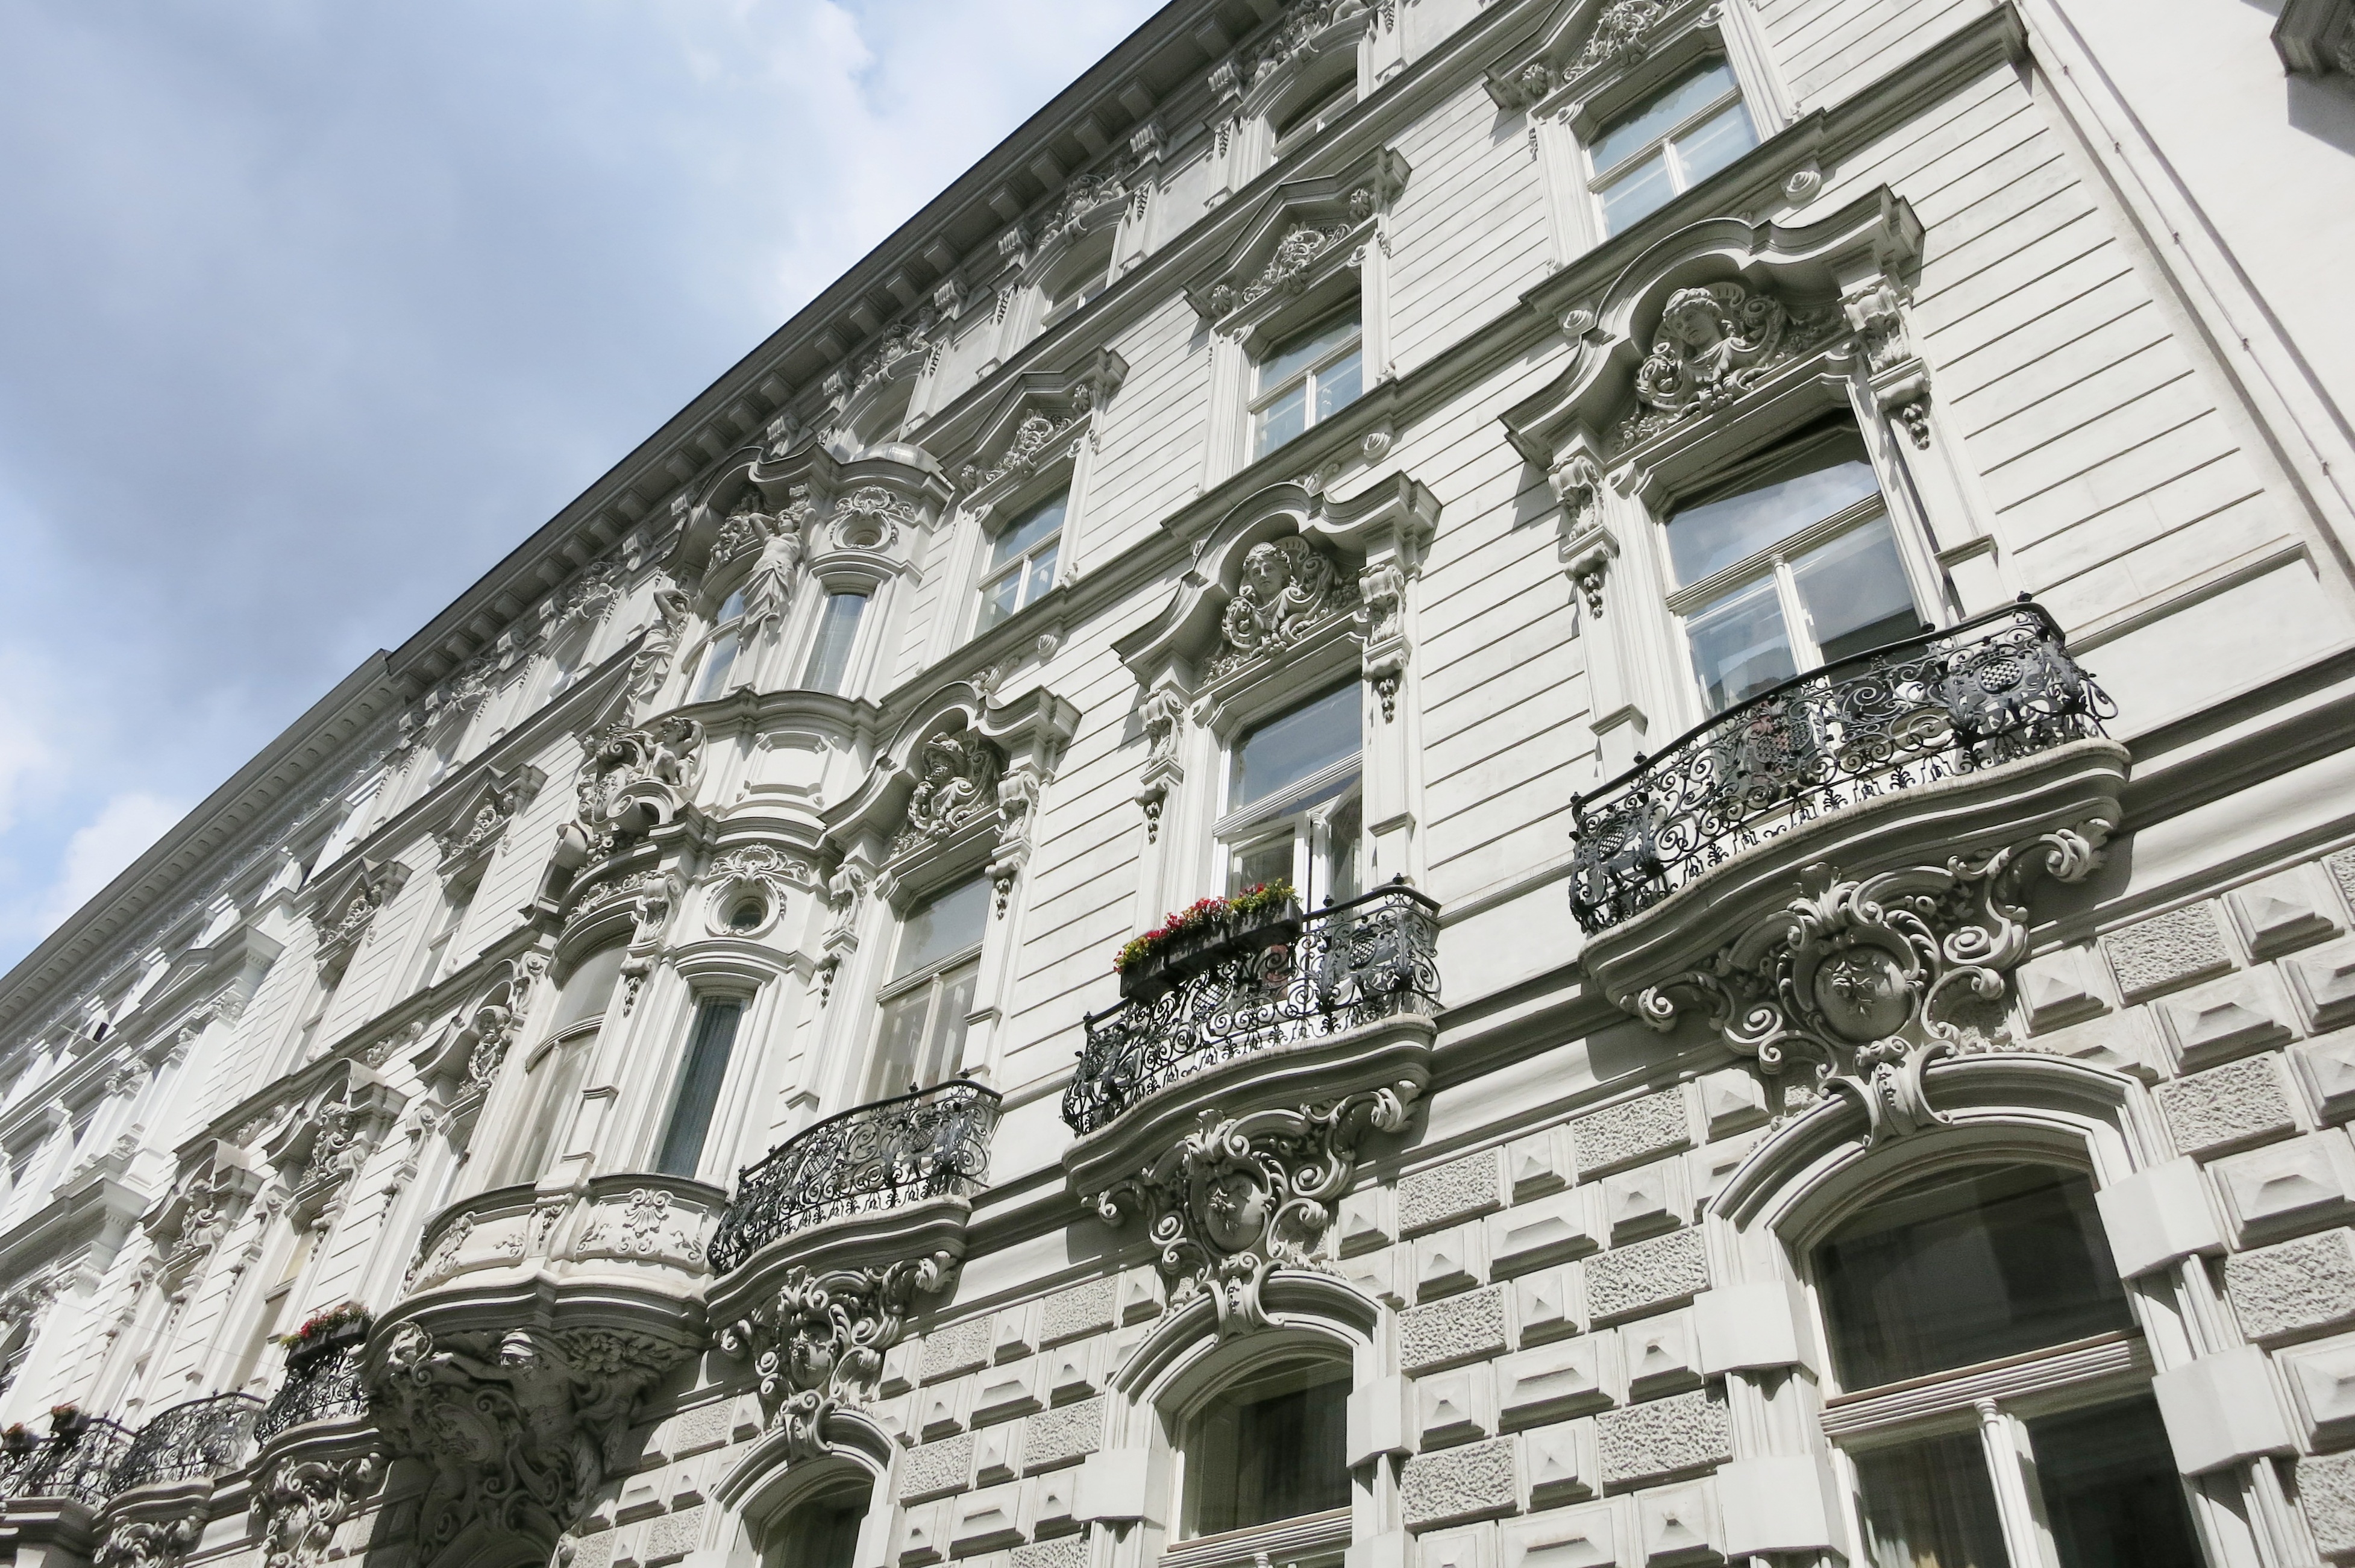
architecture, road, building, city, home, downtown, landmark, facade, tower block, old town, vienna, classic, art nouveau